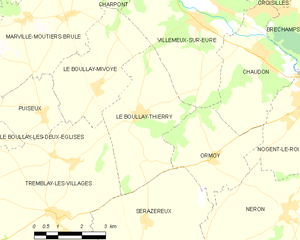
Carte du Boullay-Thierry et des communes limitrophes.
Le Boullay-Thierry est une commune française située dans le département d'Eure-et-Loir en région Centre-Val de Loire.